St Lawrence for Pegwell Bay railway station

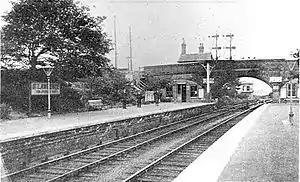
Platforms and Newington Bridge with station building behind

St Lawrence for Pegwell Bay railway station was a railway station at Ramsgate, Kent, England that was opened by the South Eastern Railway in 1864 and closed in 1916.